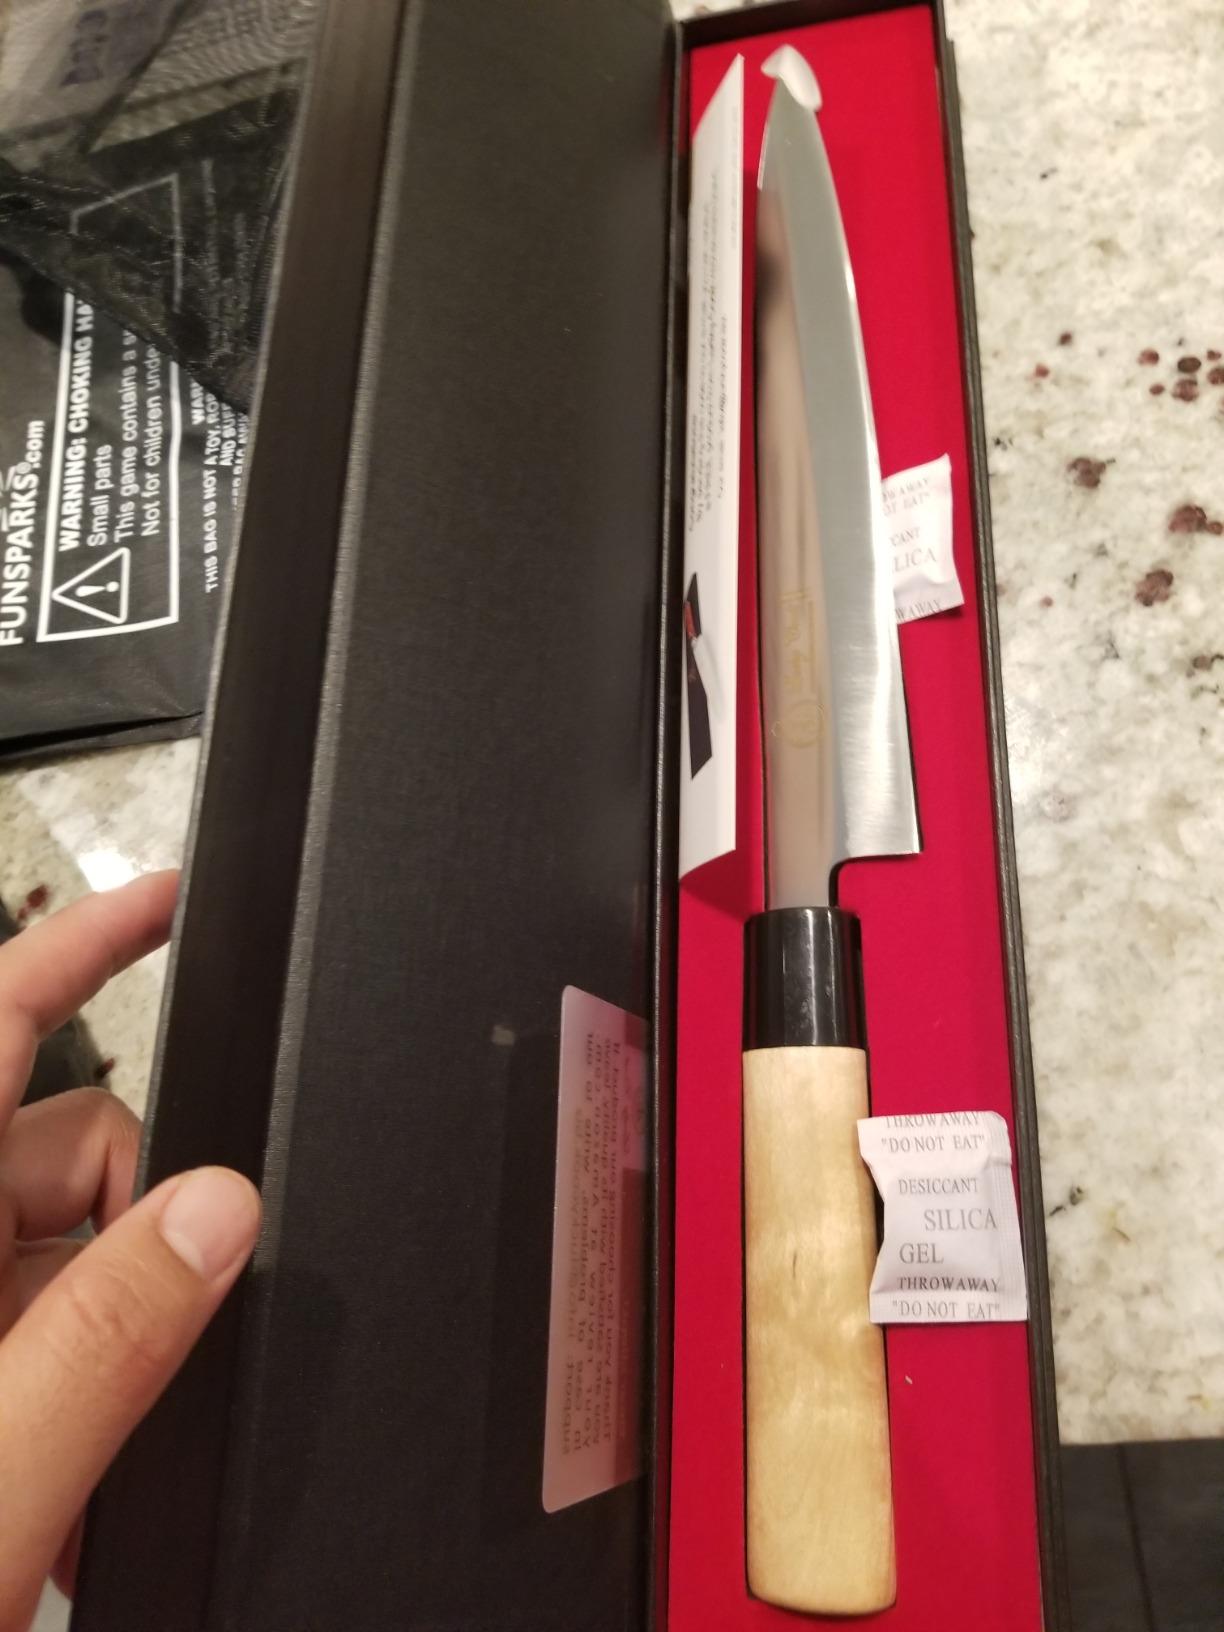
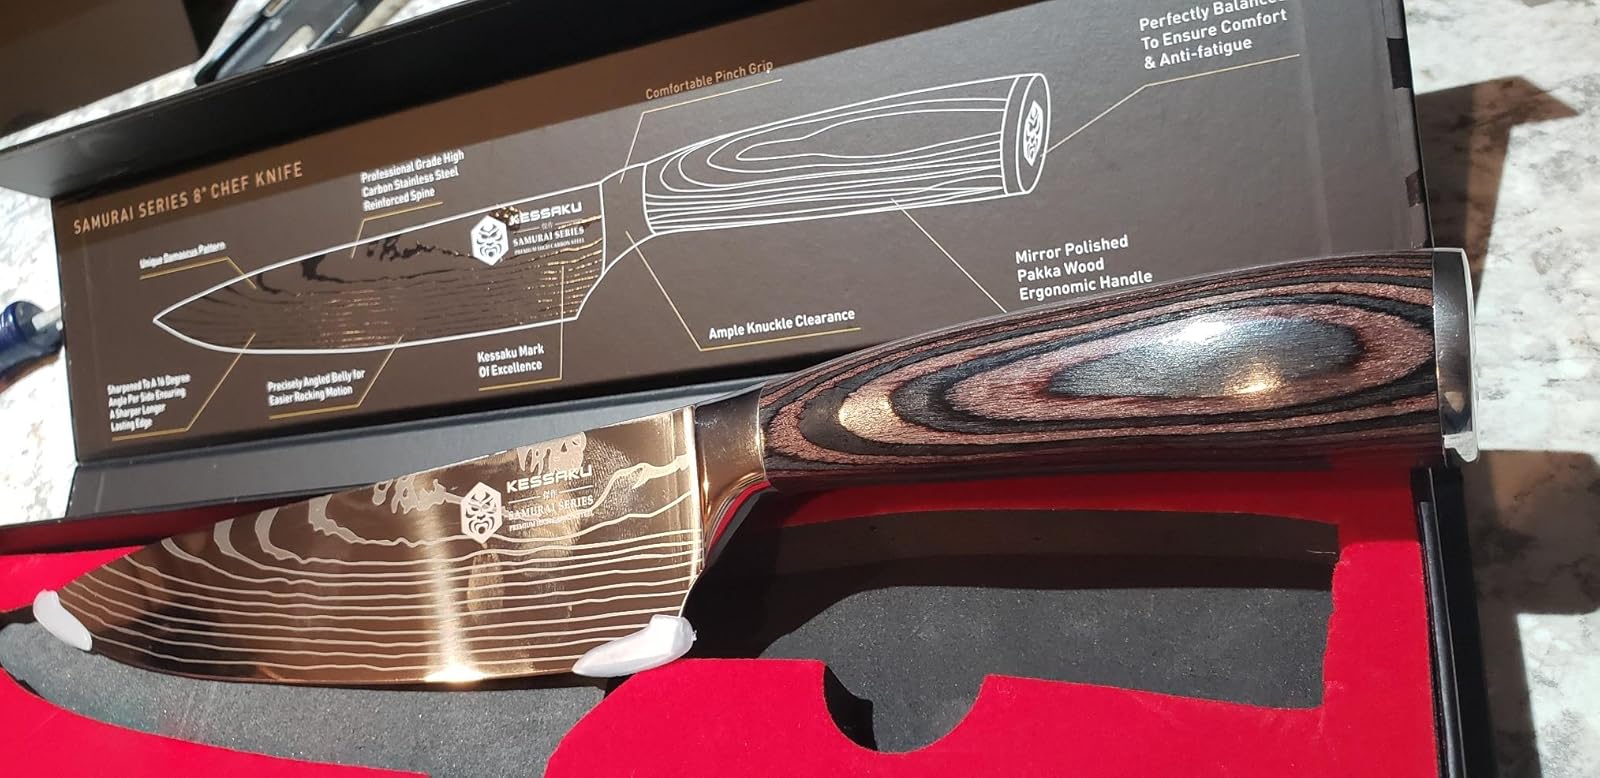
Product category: items_knife
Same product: no